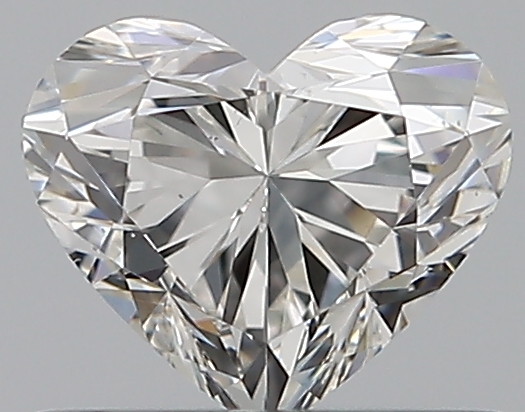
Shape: heart
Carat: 0.51
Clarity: VS2
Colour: G
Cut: EX
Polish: EX
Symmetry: VG
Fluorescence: N
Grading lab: GIA
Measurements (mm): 4.73 x 5.57 x 3.37